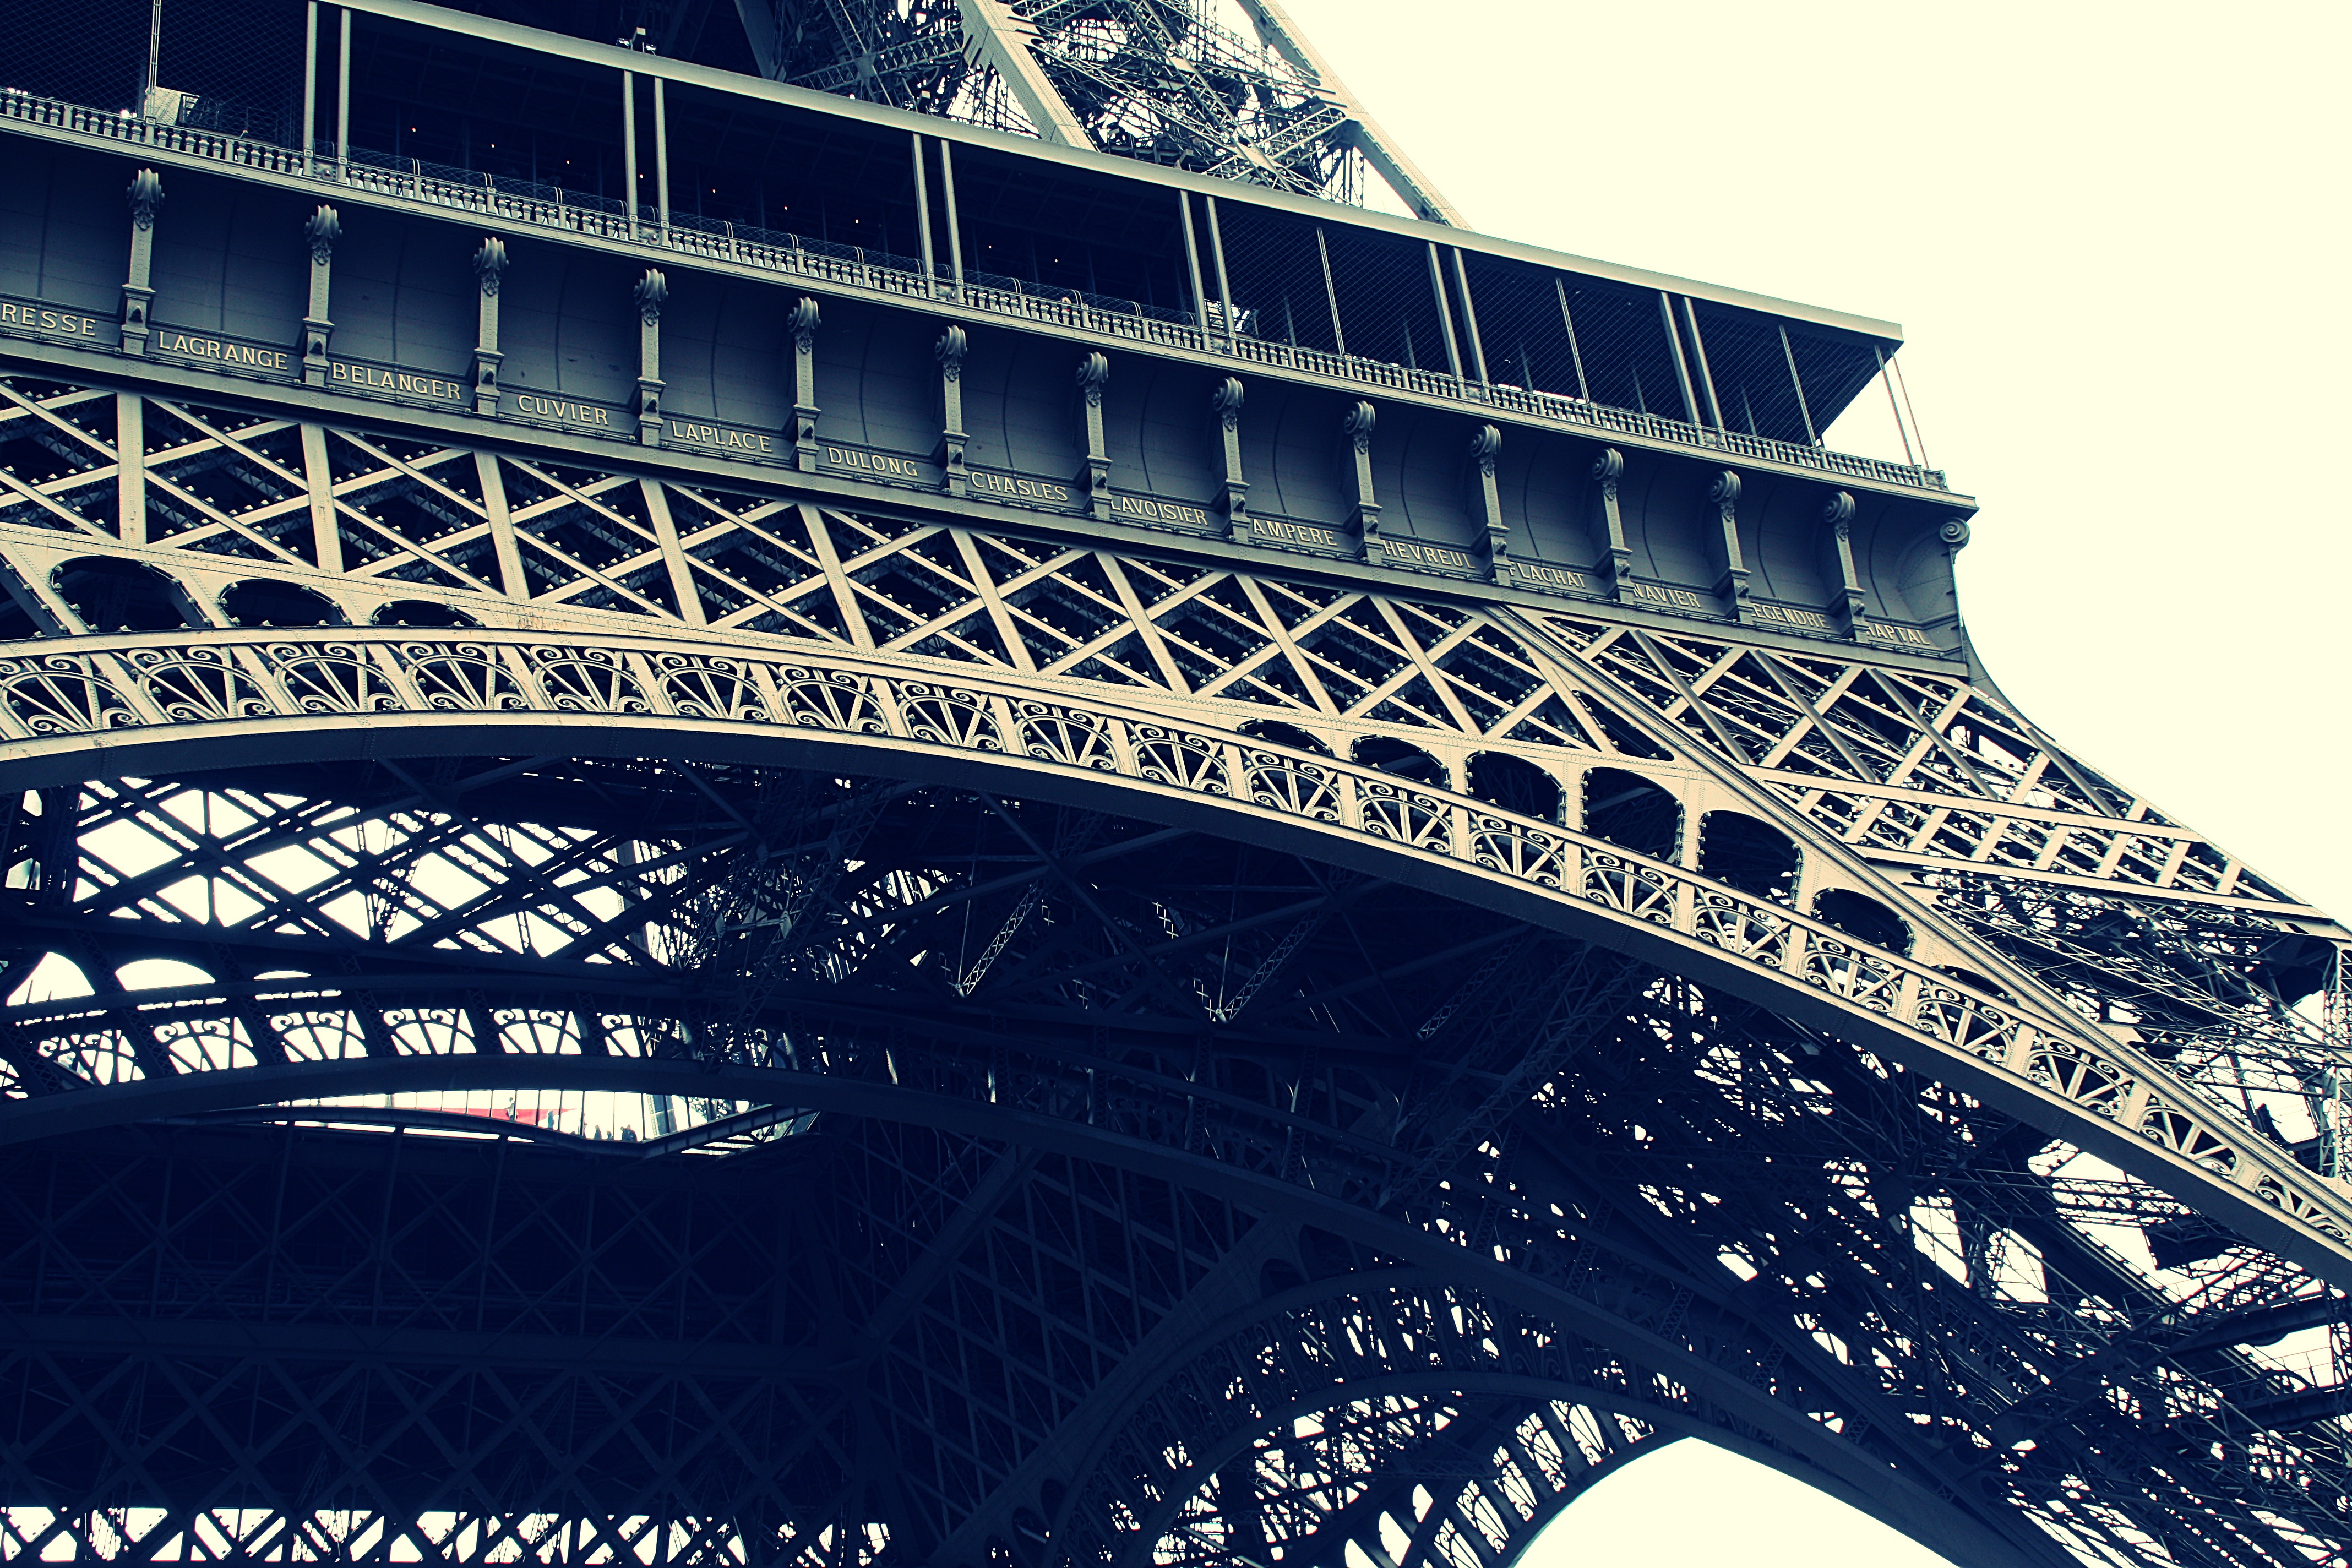
architecture, structure, bridge, perspective, eiffel tower, paris, skyscraper, cityscape, france, arch, line, tower, landmark, monochrome, stadium, symmetry, tourist attraction, metropolis